Describe the emotion expressed in this image:  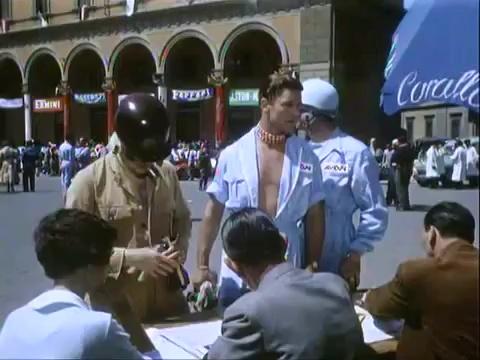
This person displays Suffering, valence and arousal with low intensity.